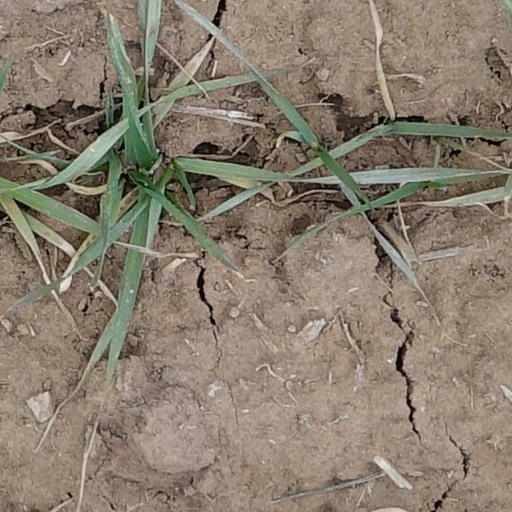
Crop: wheat